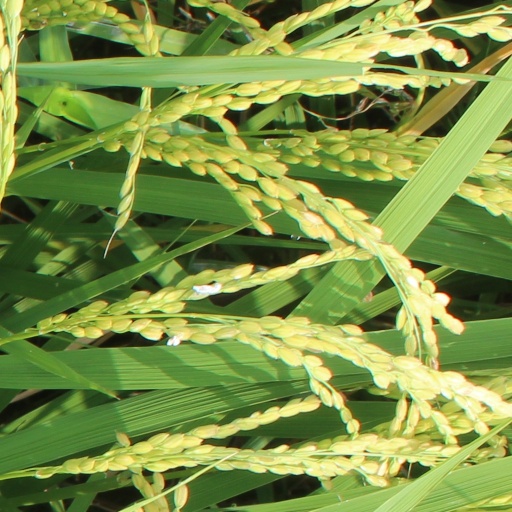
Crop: rice